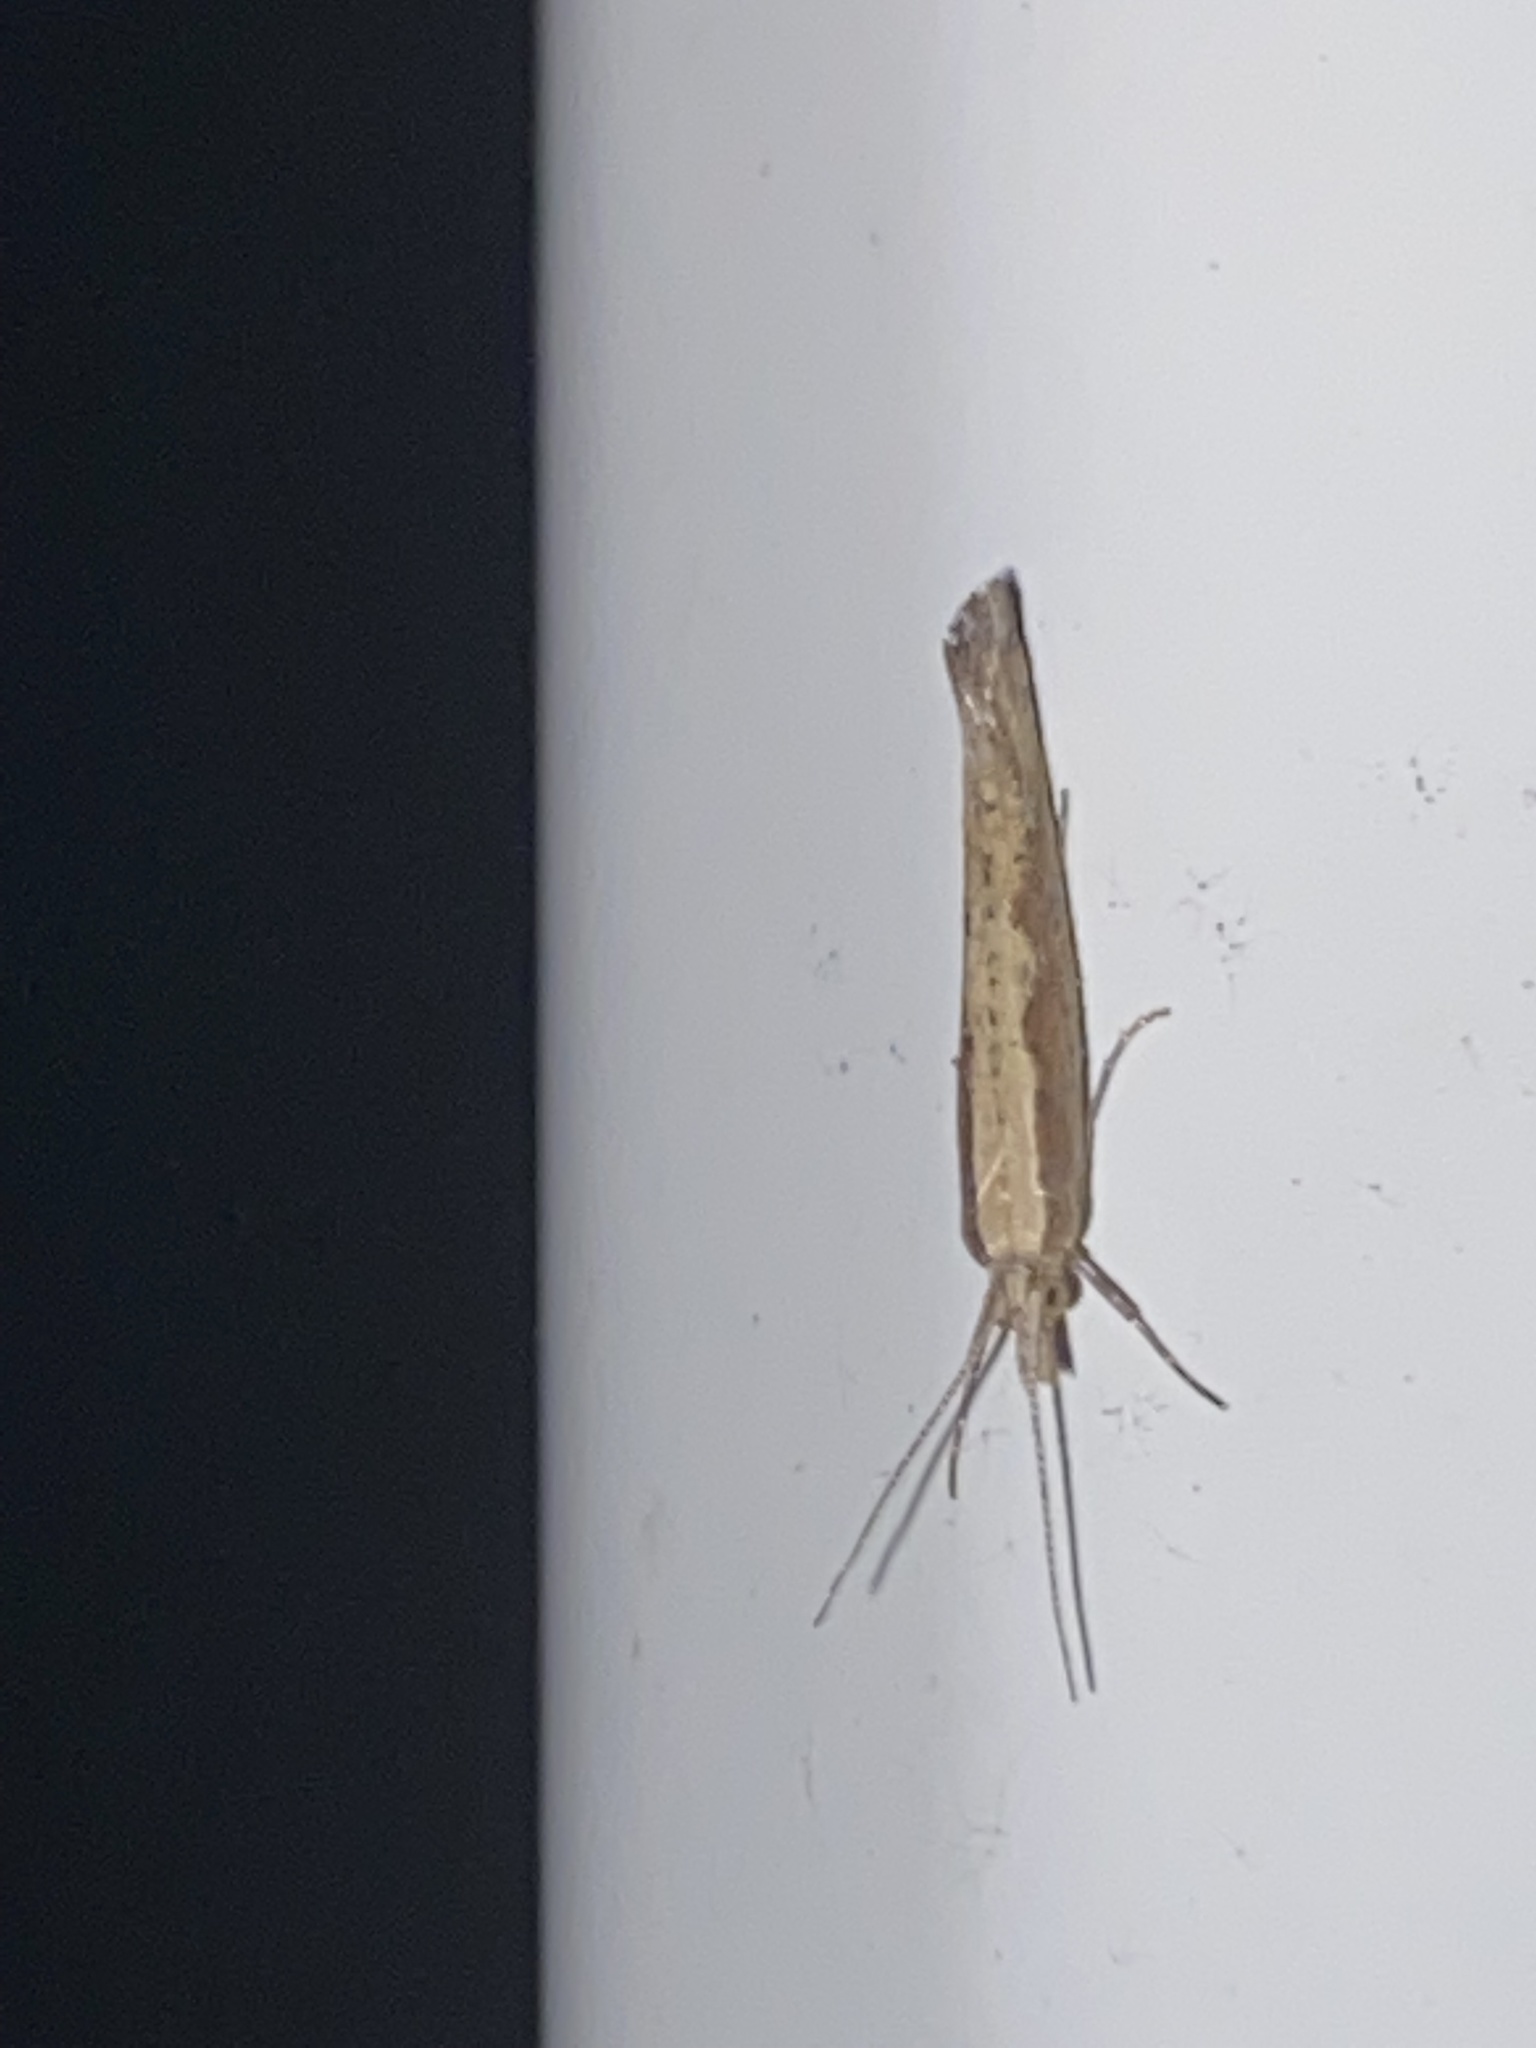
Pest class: diamondback_moth